Police of Republika Srpska

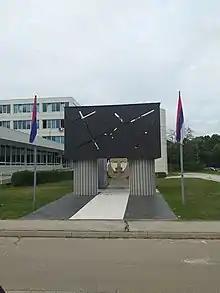
Monument to the fallen 782 members of the Ministry of Interior of Republika Srpska.

After the fall of the Socialist Federal Republic of Yugoslavia, most institutions, including the Ministry of Interior and Special Unit, were disbanded. The Police of Republika Srpska was founded on April 4, 1992, when the Ministry of Interior established the Special Anti-Terrorist Unit.